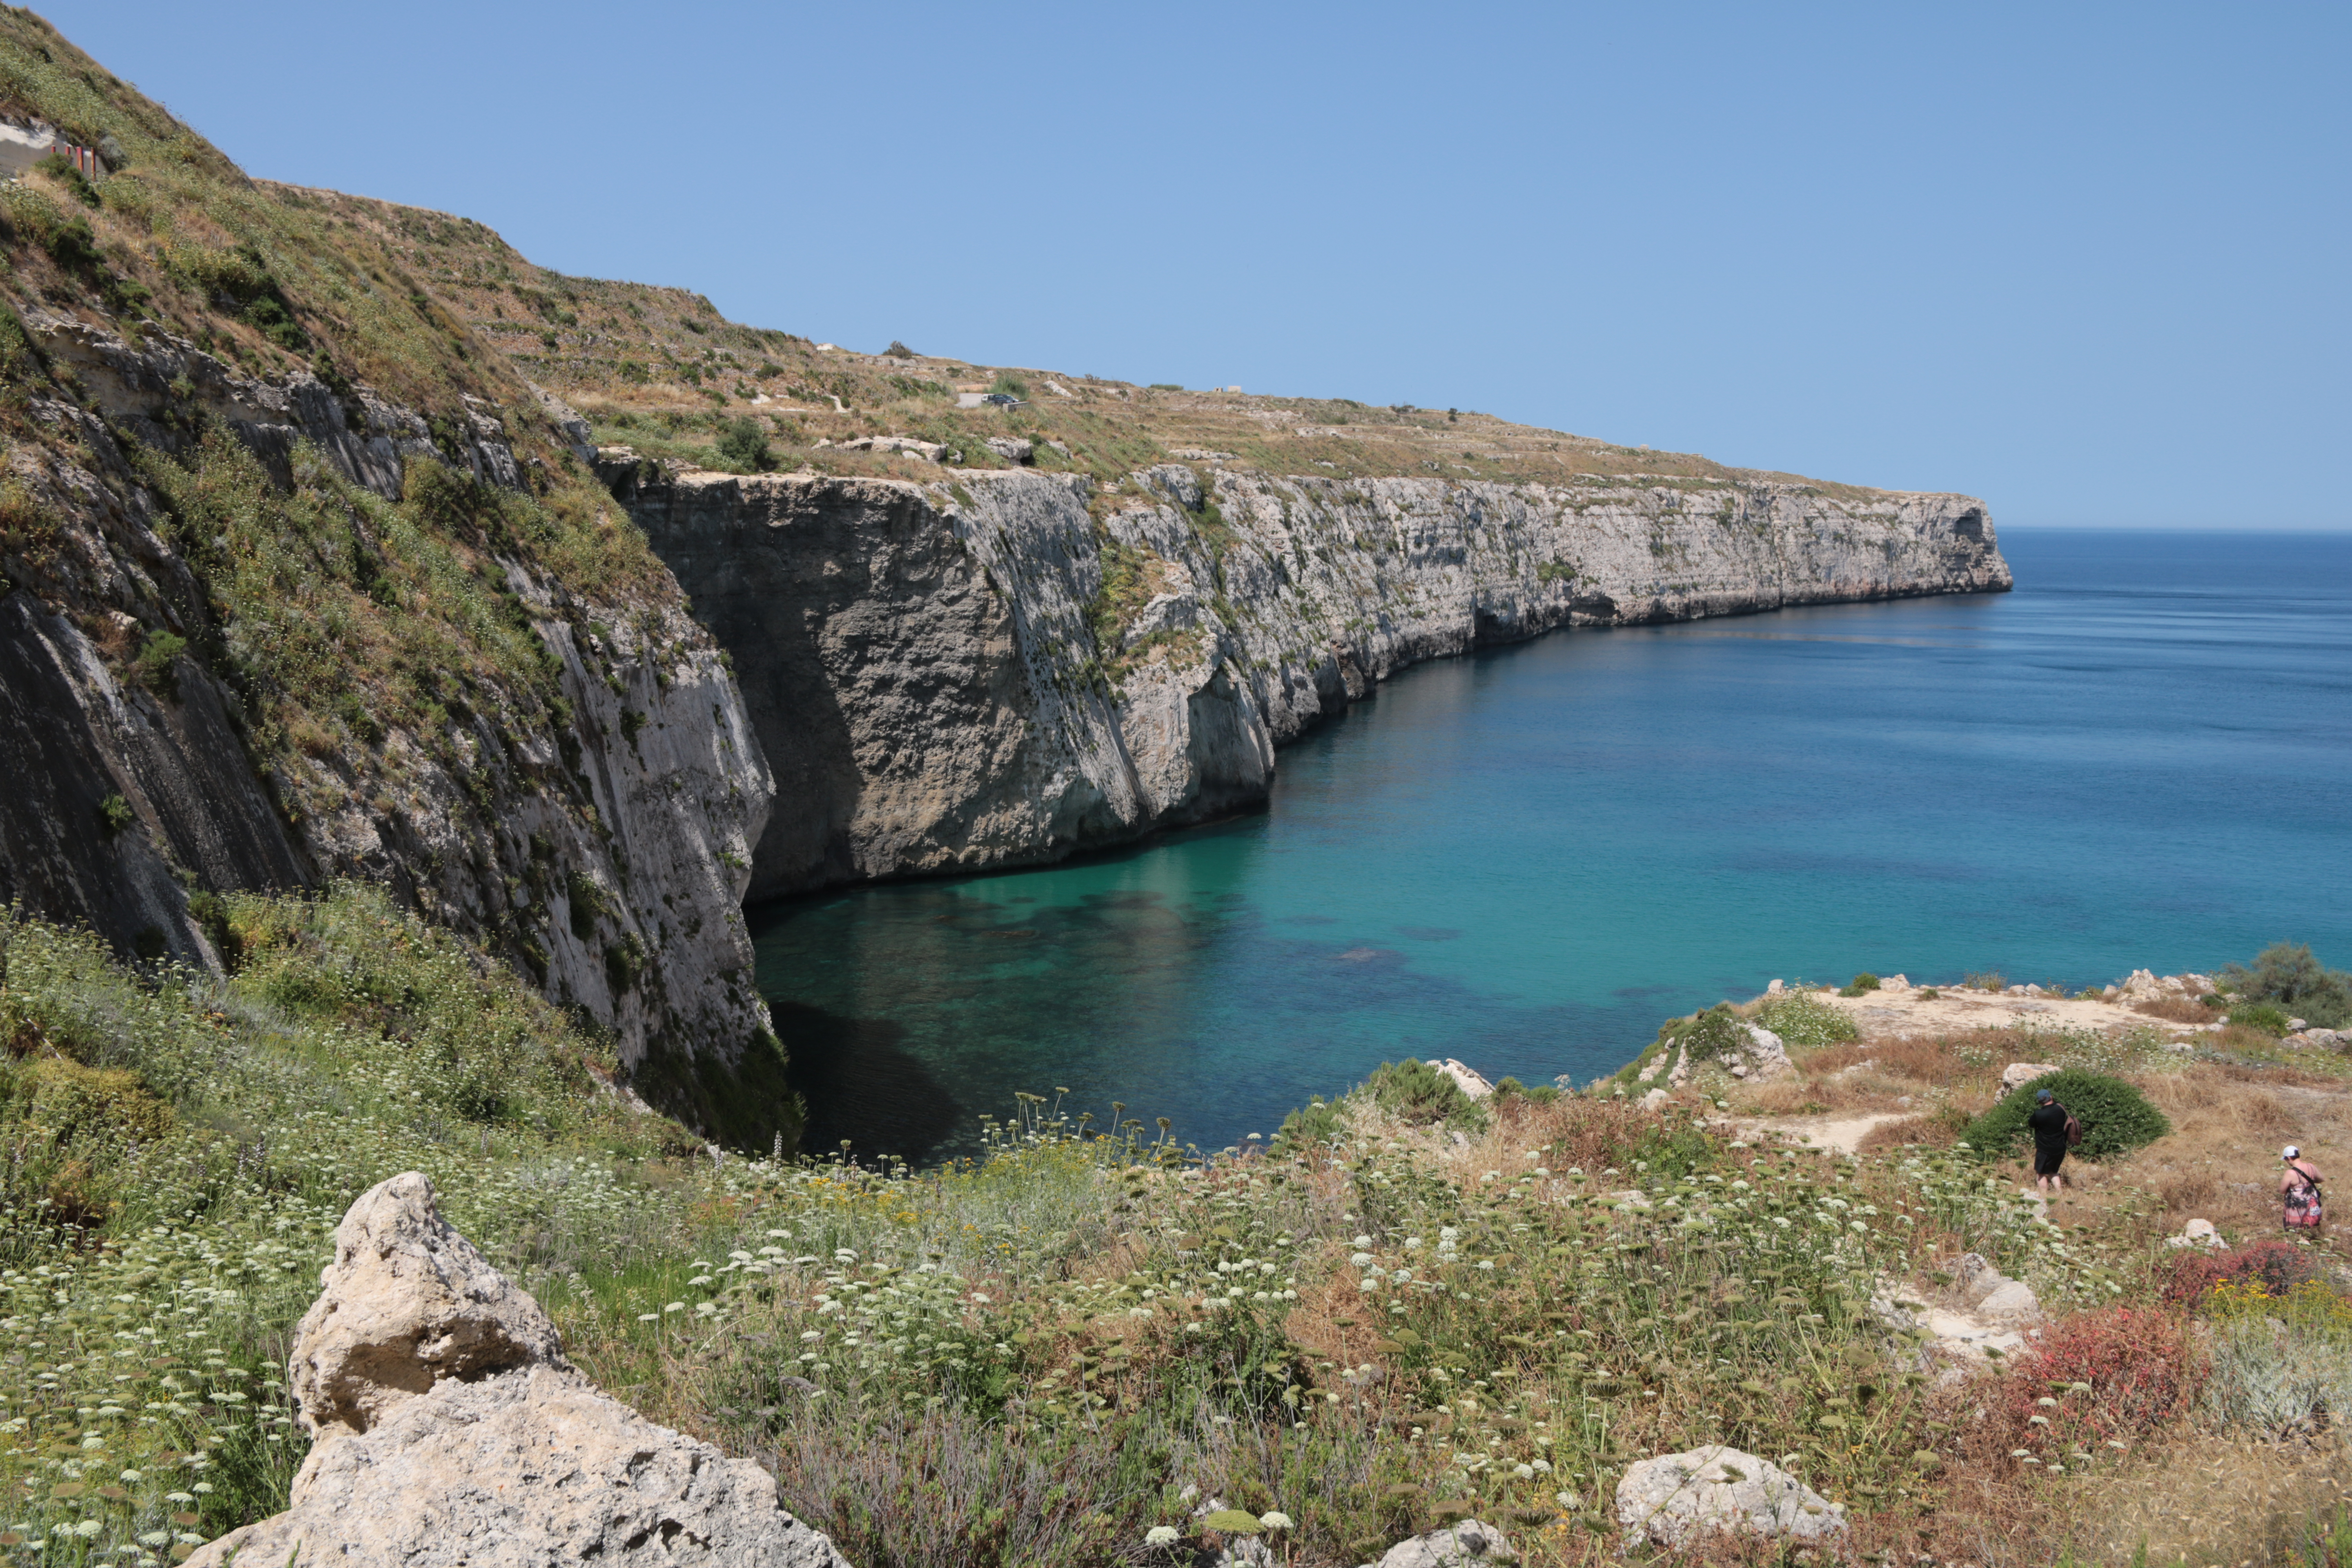
malta, view, scene, horizon, water, nature, field, flowers, cliff, beautiful, bright, rocks, blue water, turquoise, green, blue, warm, mediterranean sea, body of water, coast, headland, sea, coastal and oceanic landforms, promontory, cove, bay, bight, klippe, rock, cape, Raised beach, shore, inlet, formation, terrain, beach, ocean, peninsula, watercourse, bank